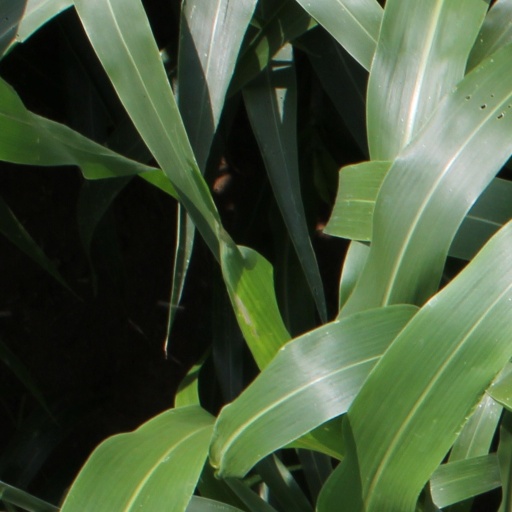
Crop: sorghum